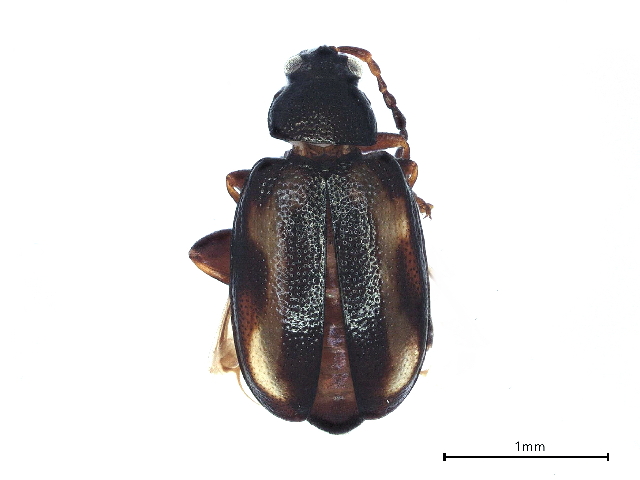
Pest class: striped_flea_beetle